James Franklin Devendorf

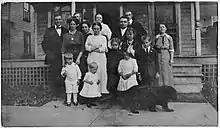
1915 Photo of James Franklin Devendorf and family members.

Devendorf was born in Lowell, Michigan, on April 6, 1856. He was one of the three children of Thomas Jefferson Devendorf a merchant, and Grace Congdon. Devendorf attended public school at Lowell.